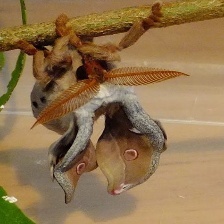
Species: EMPEROR GUM MOTH